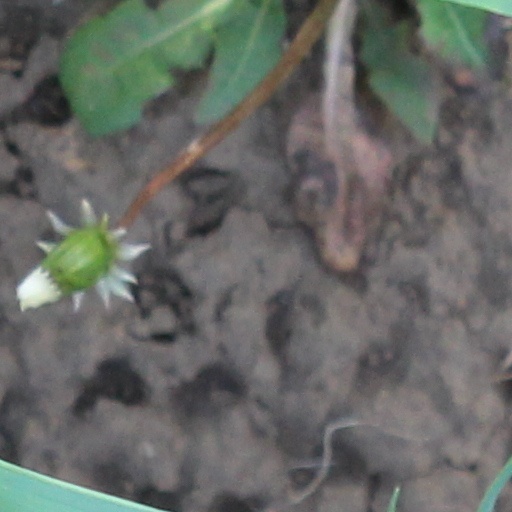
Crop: wheat